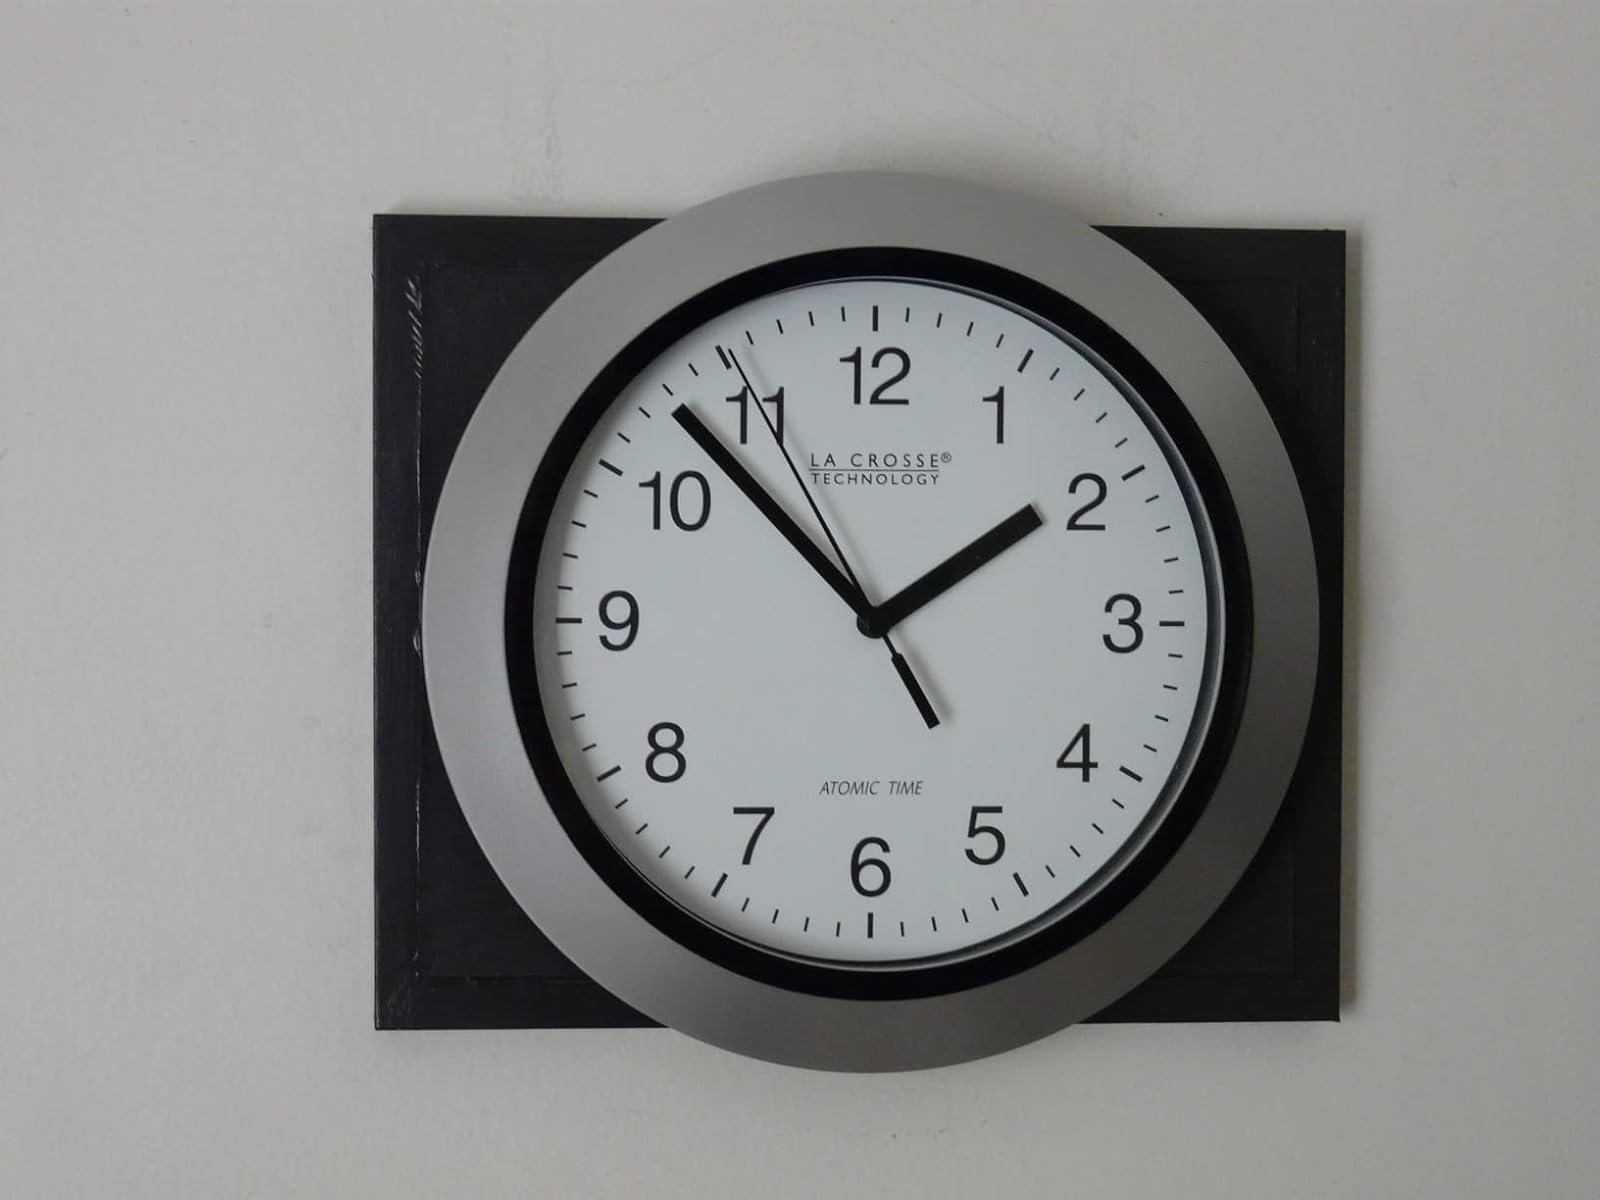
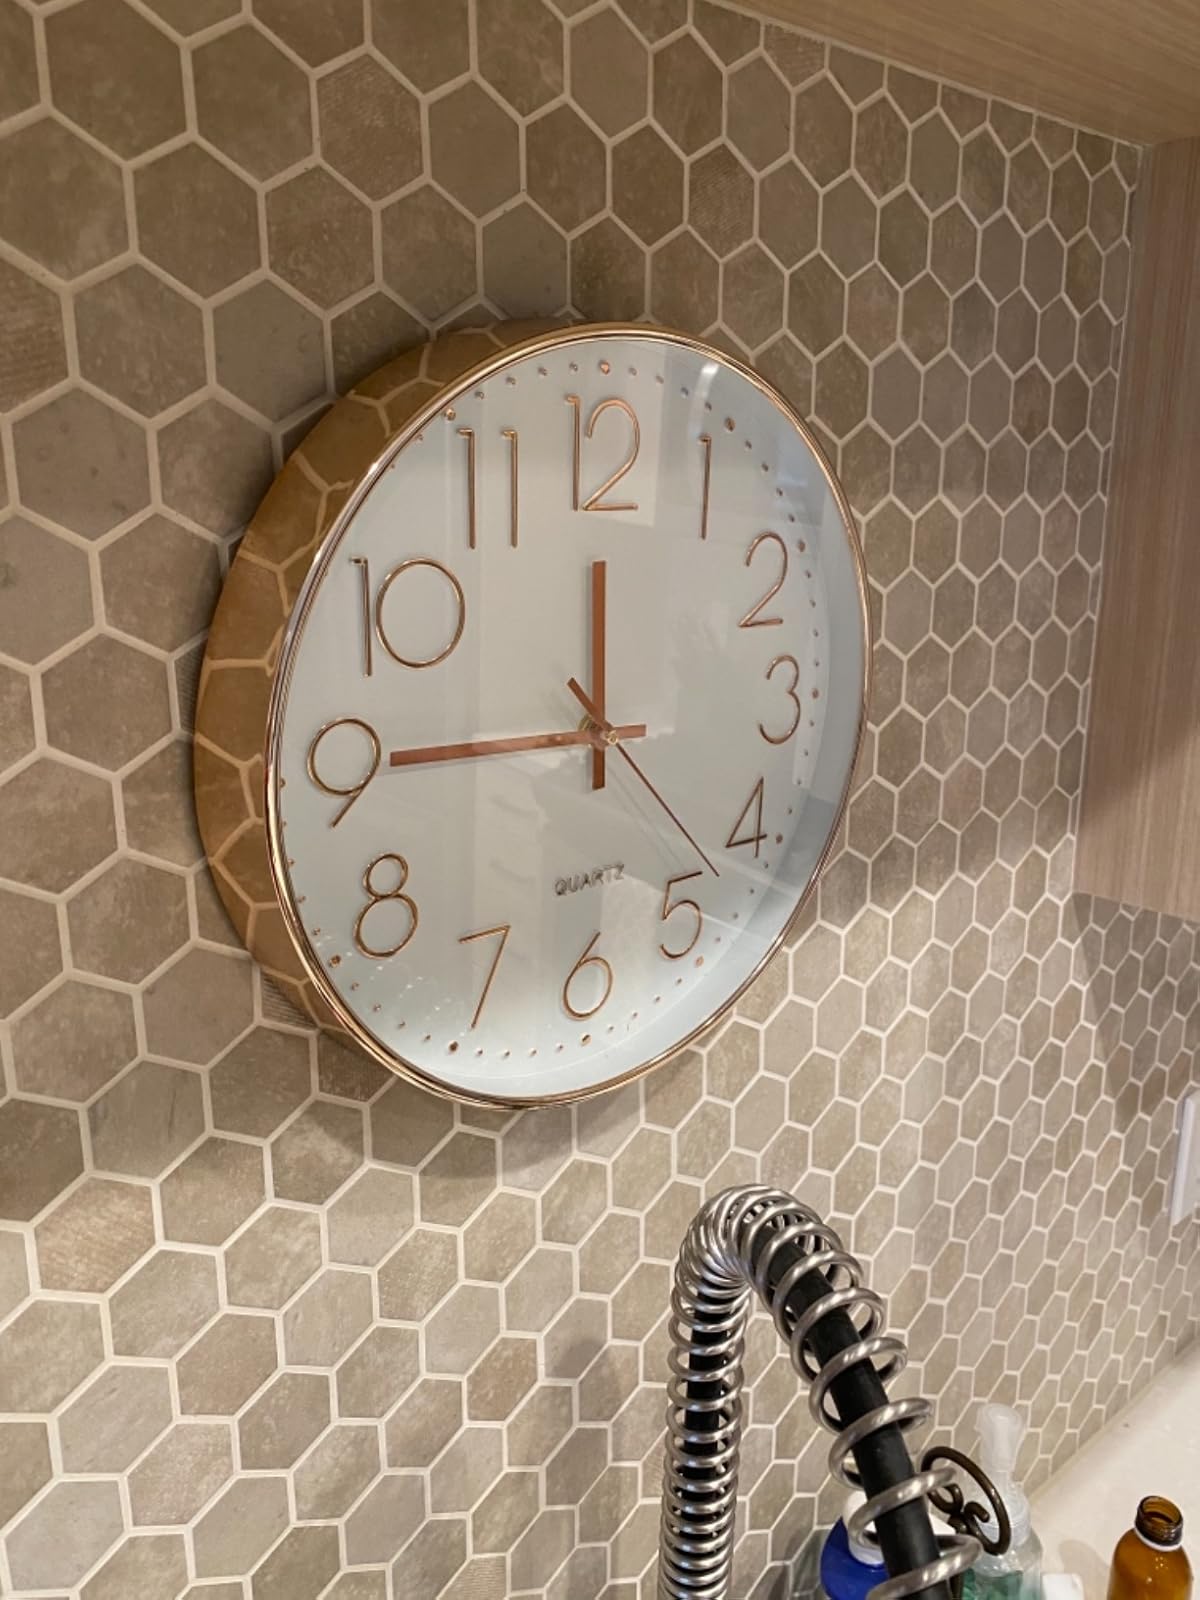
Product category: clock
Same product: no